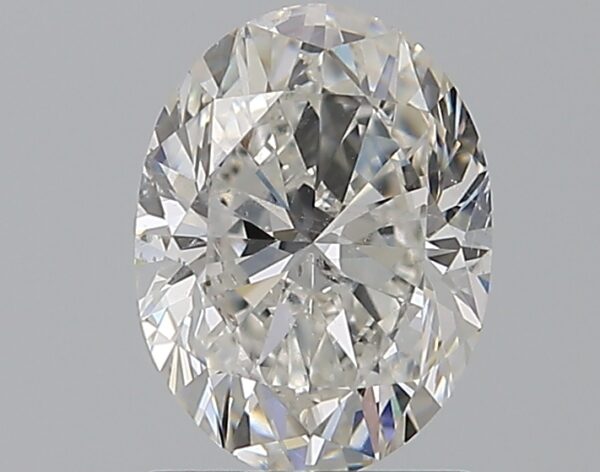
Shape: oval
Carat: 1.3
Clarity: SI2
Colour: G
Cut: VG
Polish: EX
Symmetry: EX
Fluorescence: M
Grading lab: GIA
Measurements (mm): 8.04 x 6.04 x 3.91